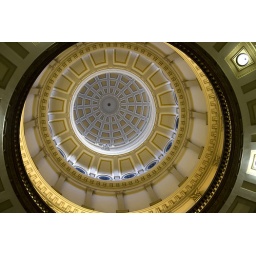
Inside the golden dome of the Capital building in DenverCanon 7DTamron 17-50 f2.8 lens